Zoomerang (Lake Compounce)

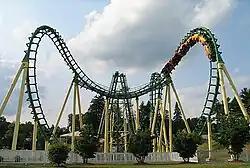
Zoomerang's old color scheme from 1997–2007

Zoomerang is a steel shuttle roller coaster located at Lake Compounce in Bristol, Connecticut. A Boomerang model manufactured by Vekoma, it contains a cobra roll and a vertical loop. Zoomerang was the first boomerang coaster to receive a Vekoma-designed train. Earlier models used trains designed by Arrow Dynamics. In September 2007, due to paint deterioration, the ride was repainted with a new color scheme featuring purple tracks and teal supports.